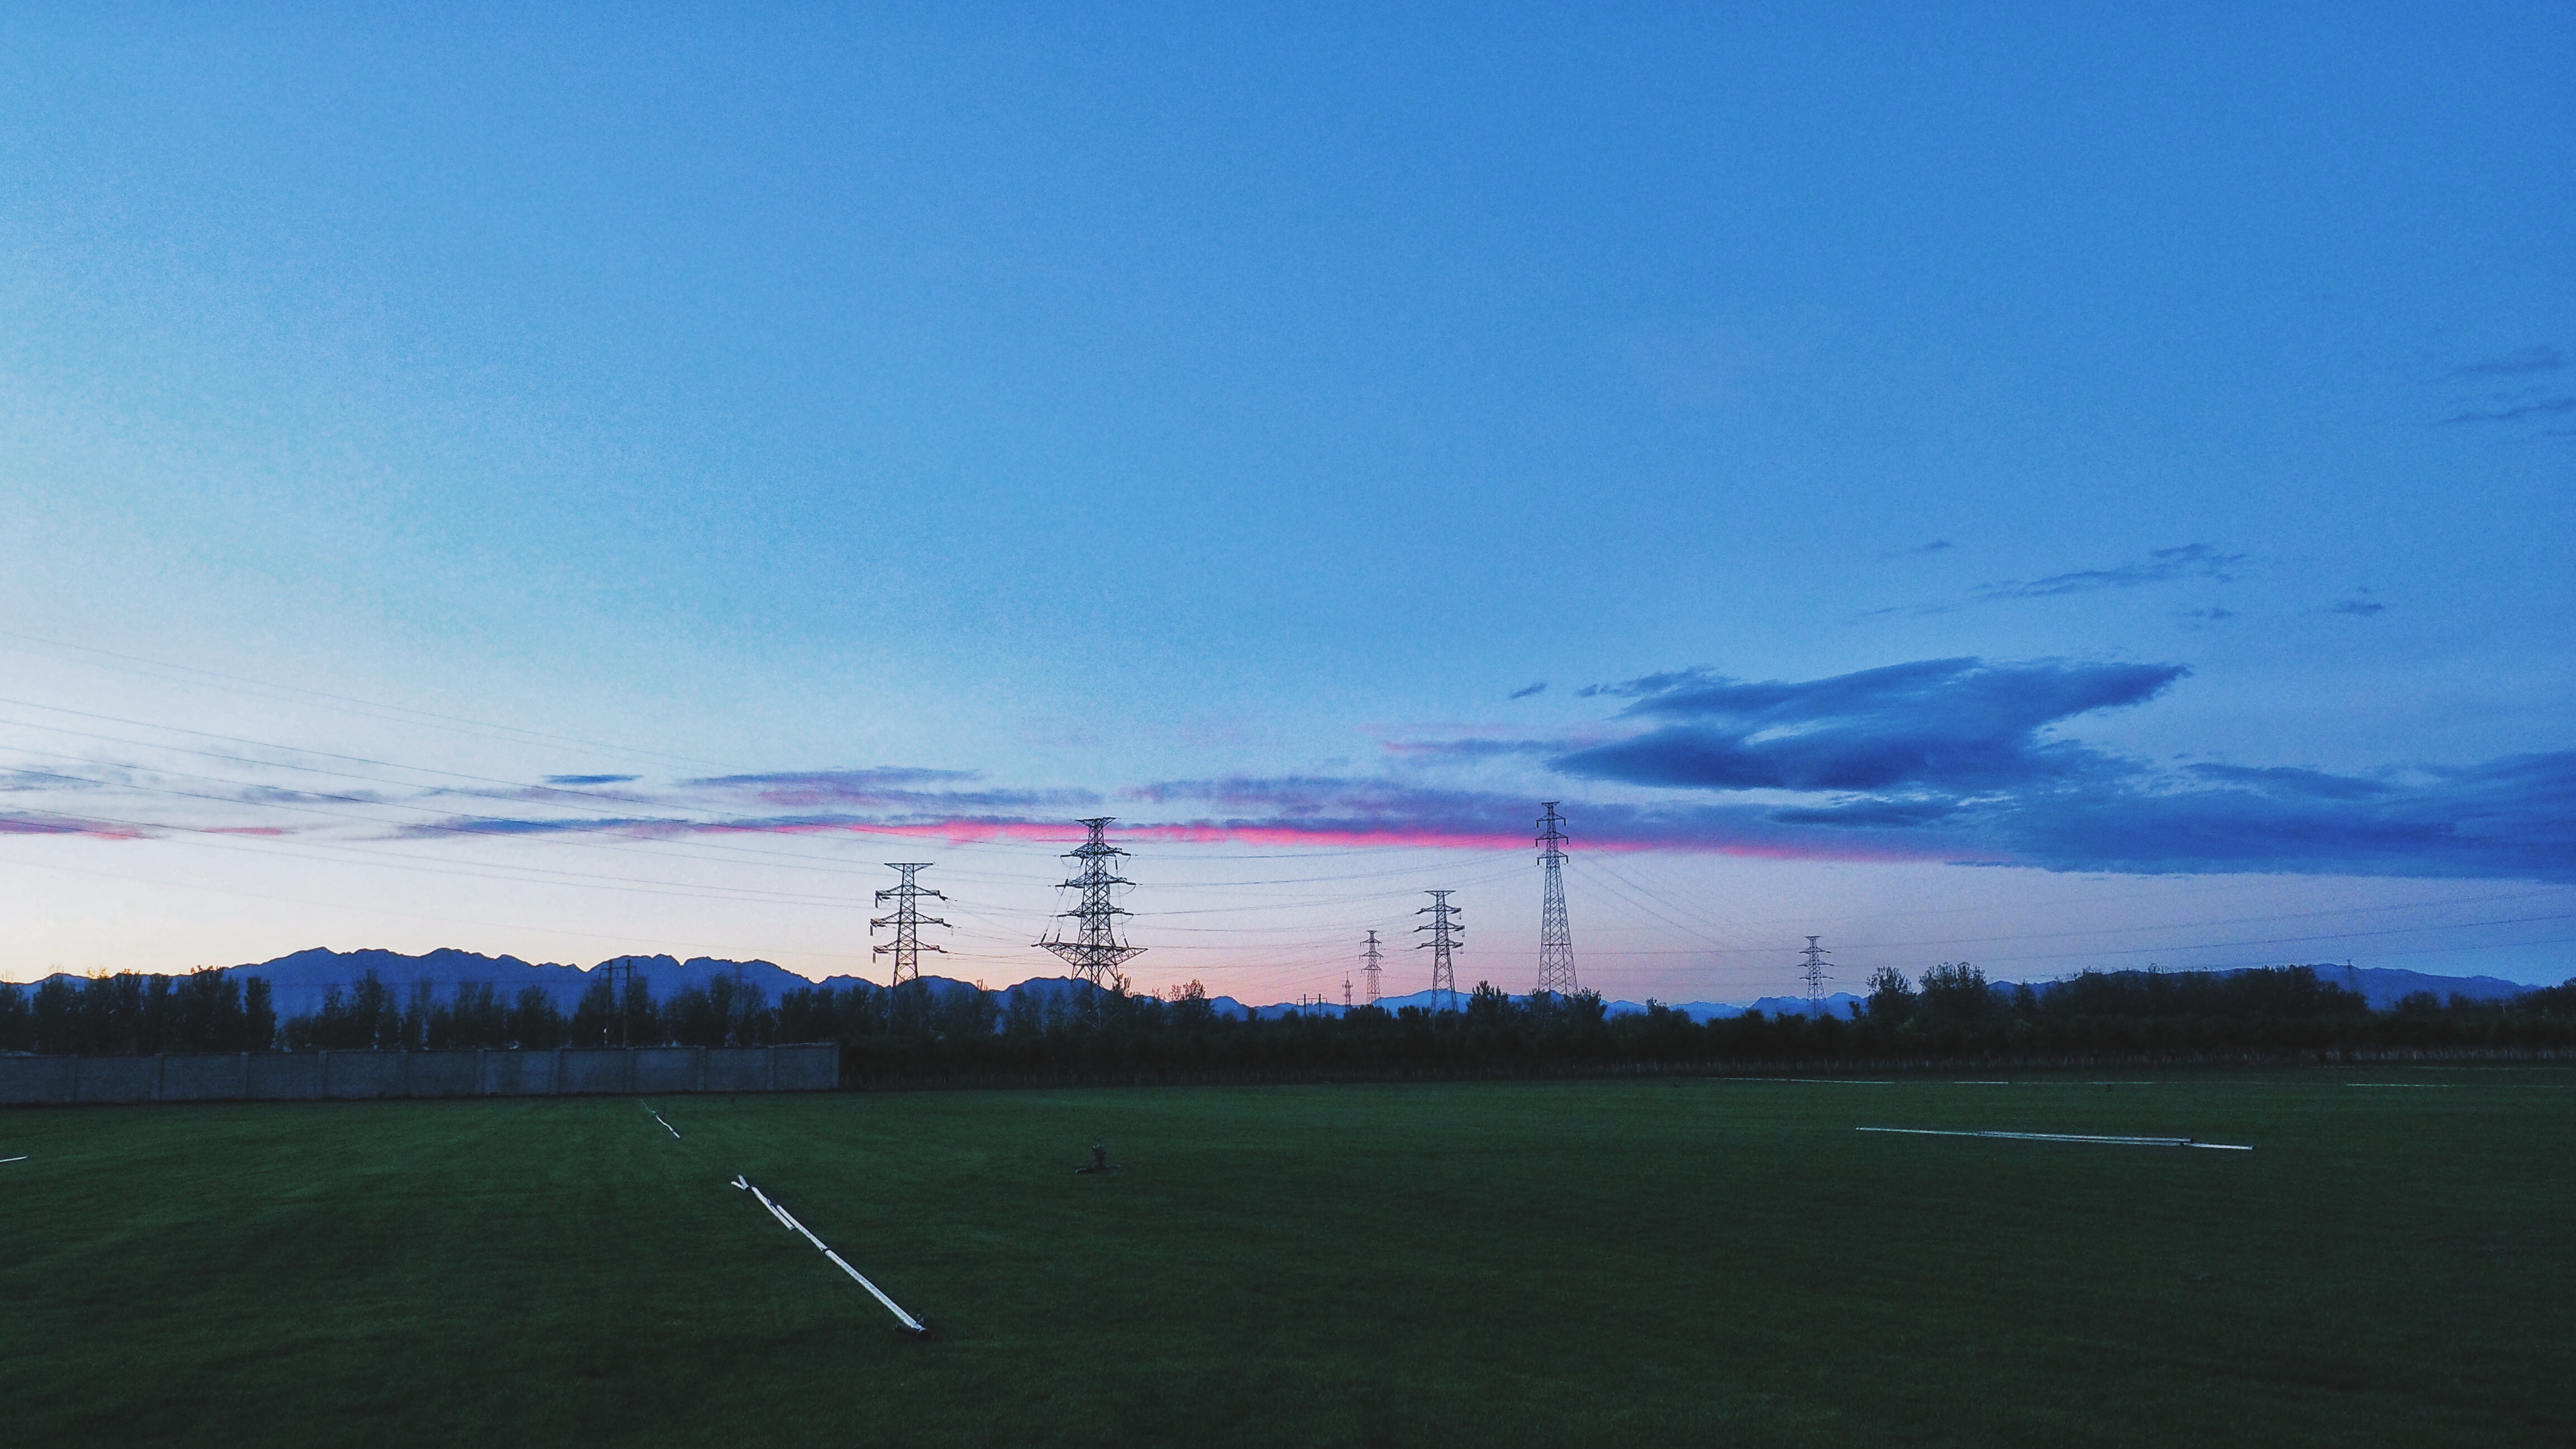
horizon, cloud, sky, sunrise, sunset, prairie, morning, wind, dawn, dusk, evening, plain, wind farm, atmospheric phenomenon, atmosphere of earth